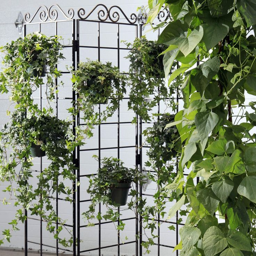
i have some questions about growing ivy indoors .